Mass media in Afghanistan

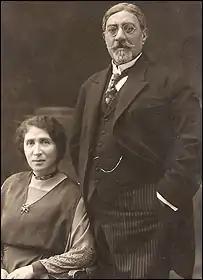
Mahmud Tarzi became the pioneer of Afghan journalism

The first newspaper, "Shams-ul-Nahar" was published in 1873 during the rule of Sher Ali Khan.